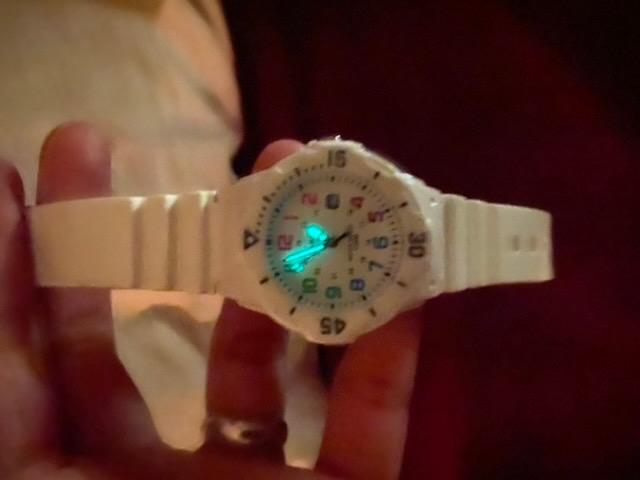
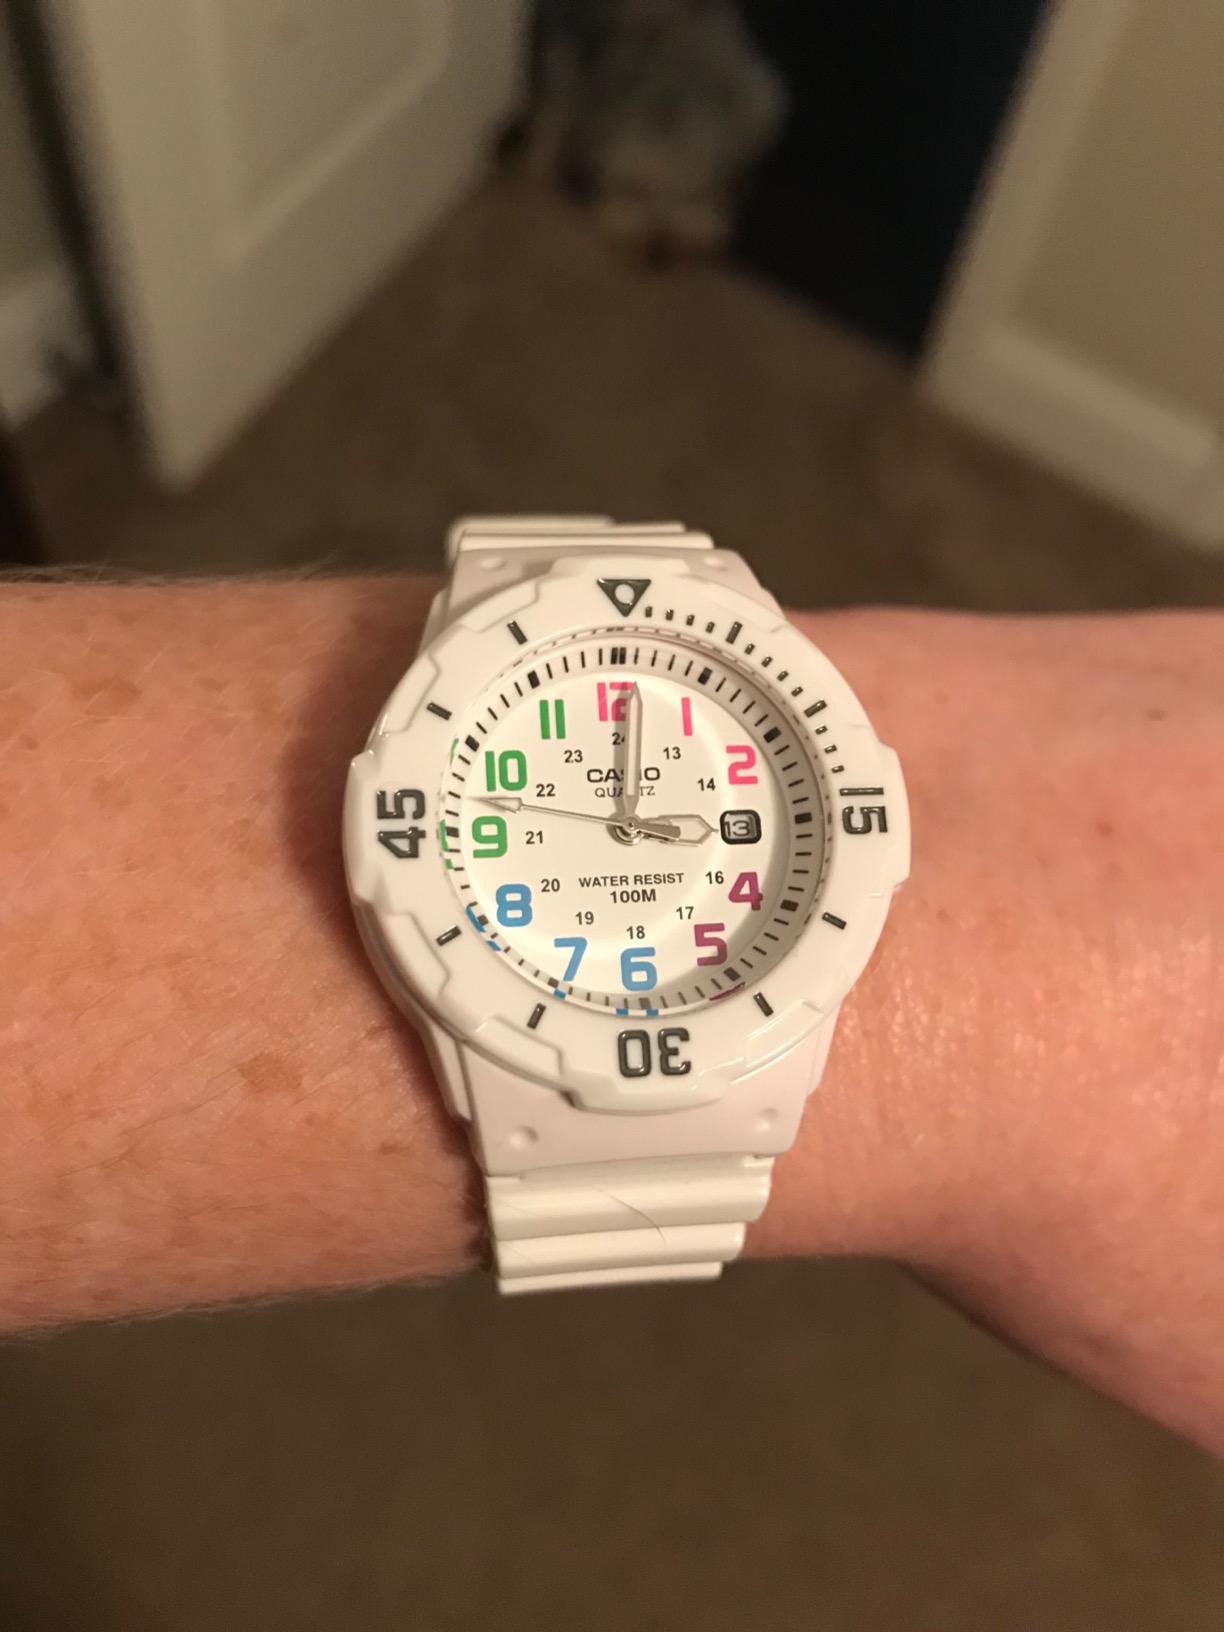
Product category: accessories_watch
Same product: yes